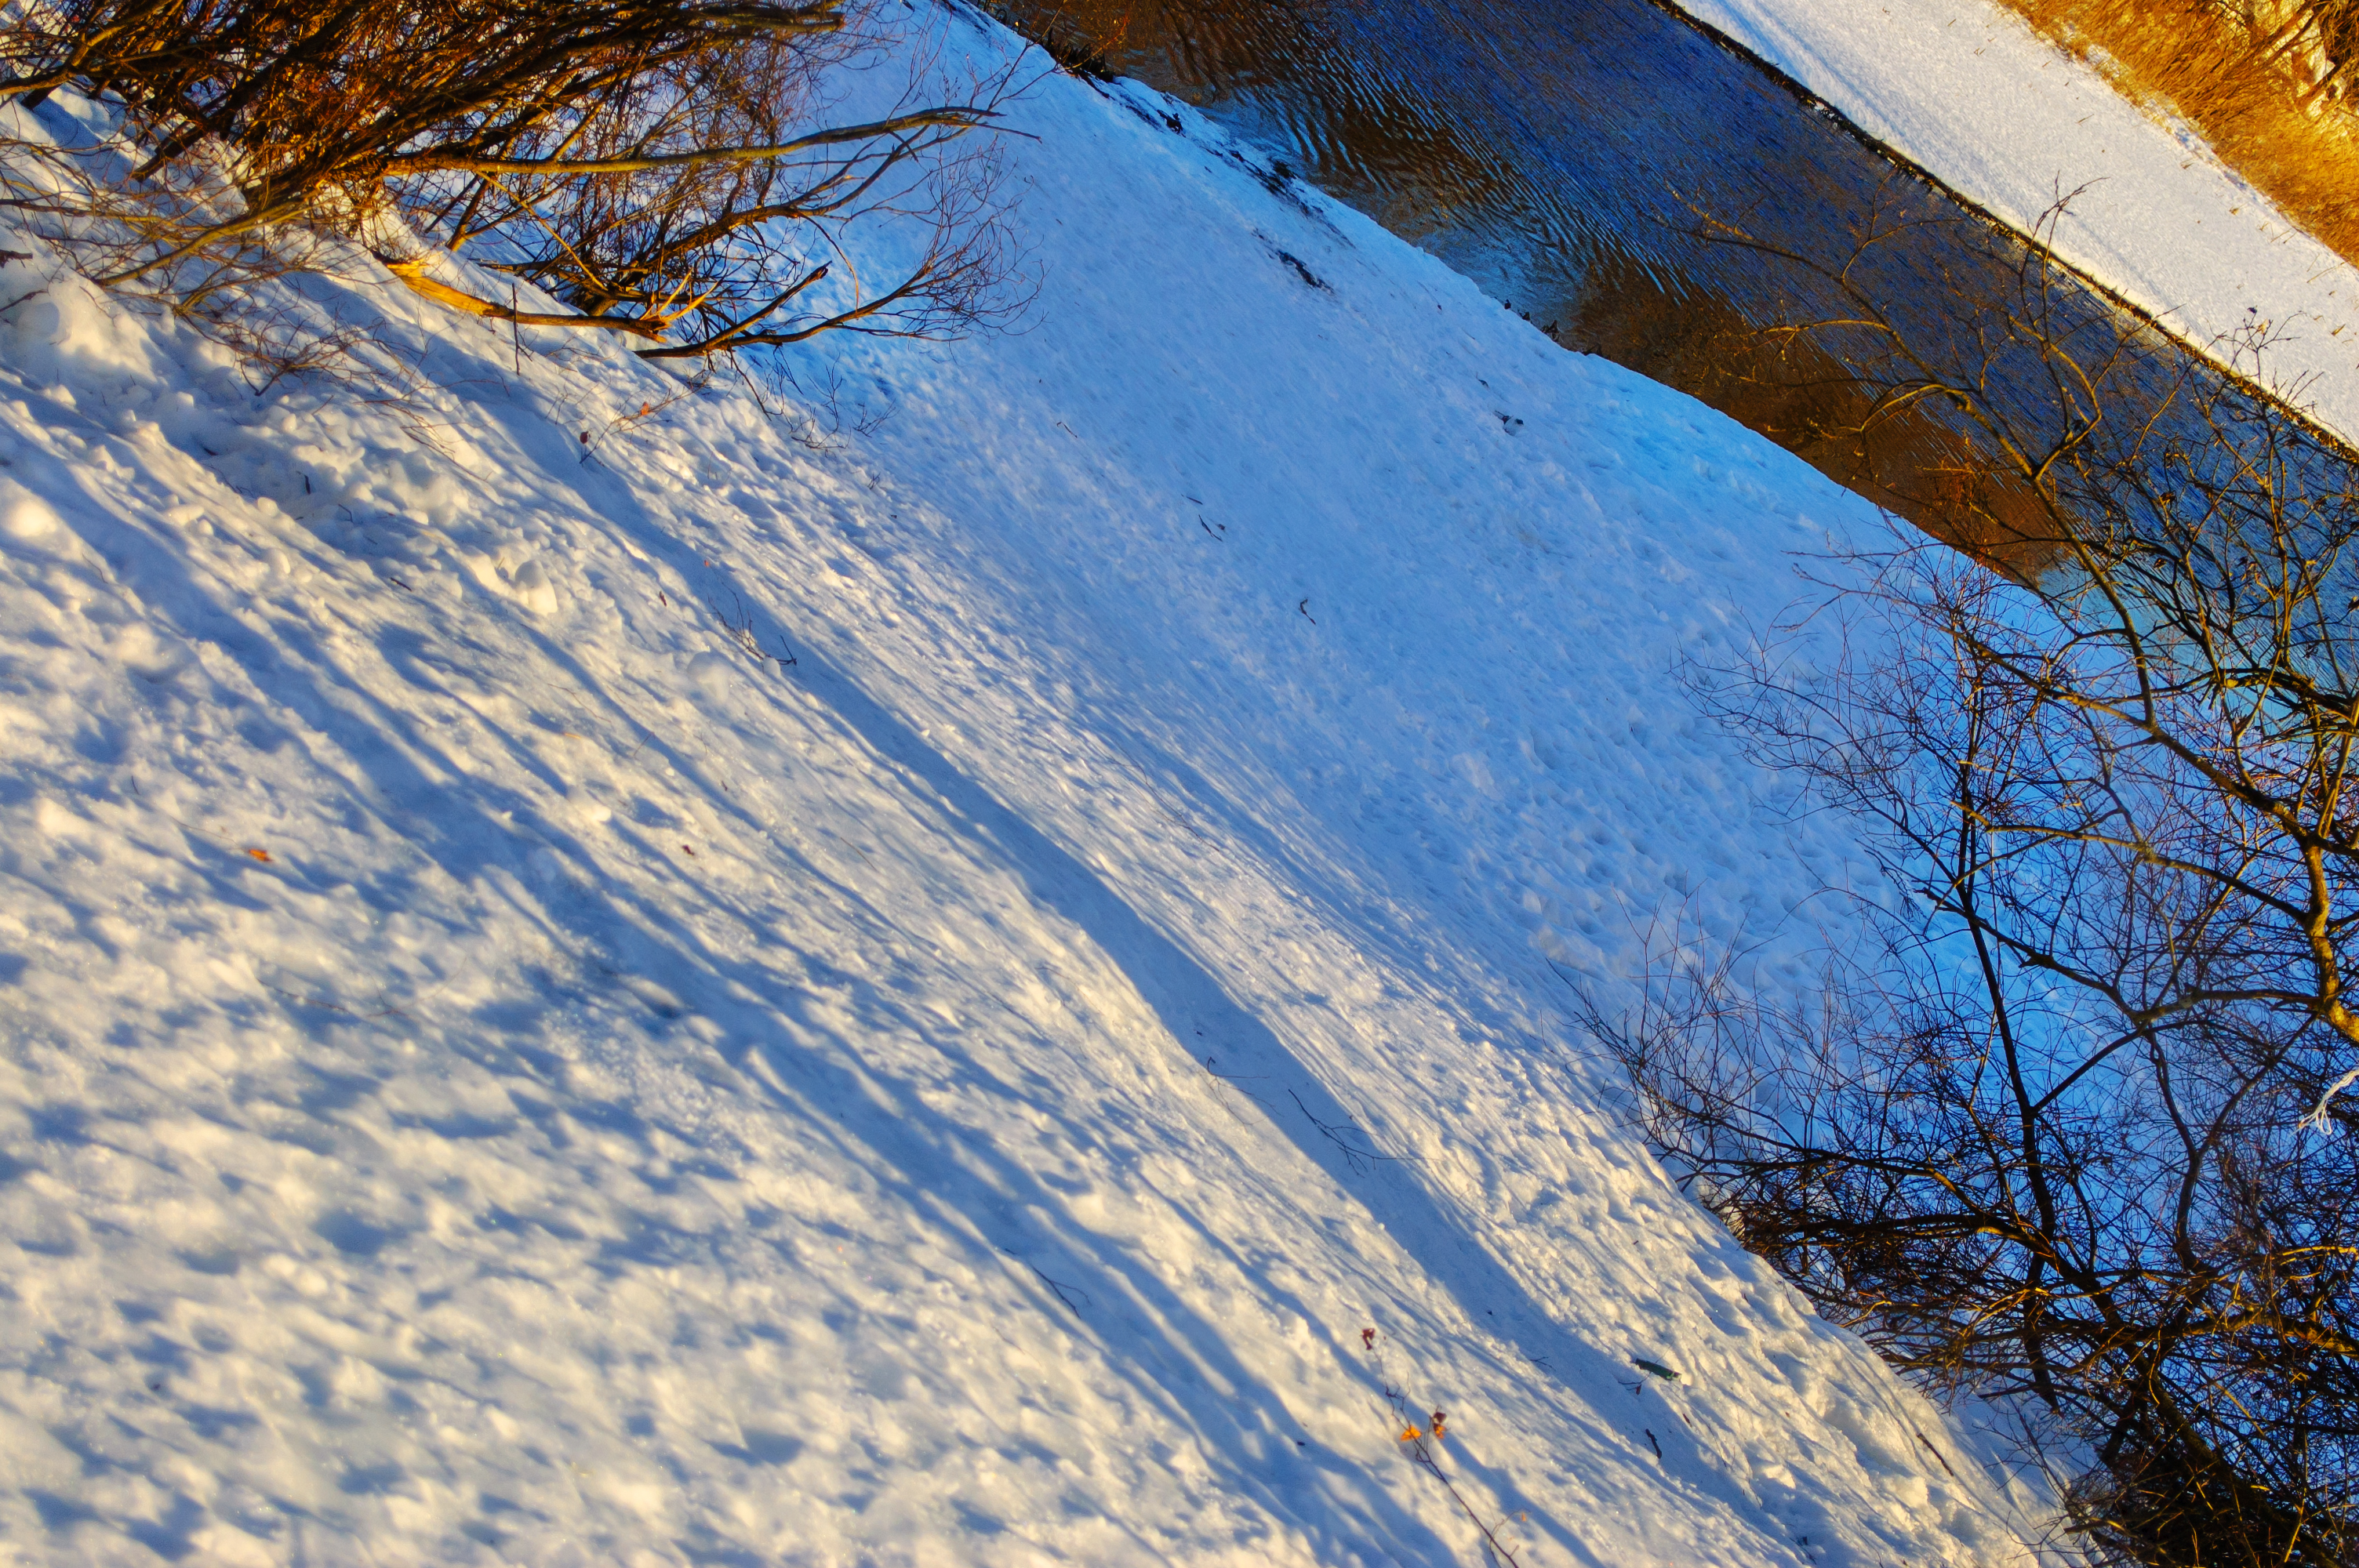
images, daytime, water, nature, azure, cloud, leaf, plant, twig, wood, branch, snow, natural landscape, slope, sky, freezing, sunlight, watercourse, grass, trunk, landscape, Tints and shades, geological phenomenon, tree, electric blue, horizon, winter, grassland, reflection, frost, shadow, forest, cumulus, meteorological phenomenon, wetland, field, lake, reservoir, evening, tundra, pond, plant stem, ice, marsh, woodland